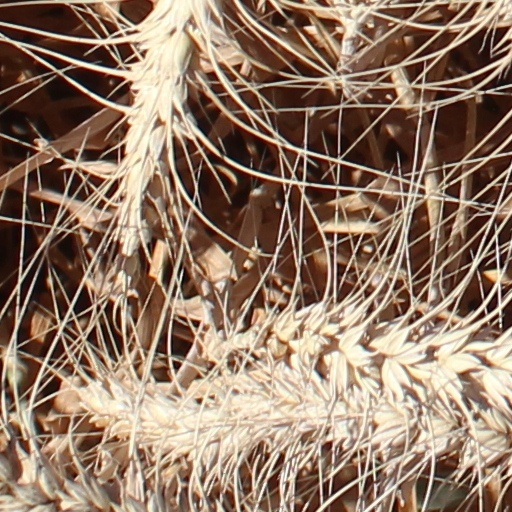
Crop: wheat